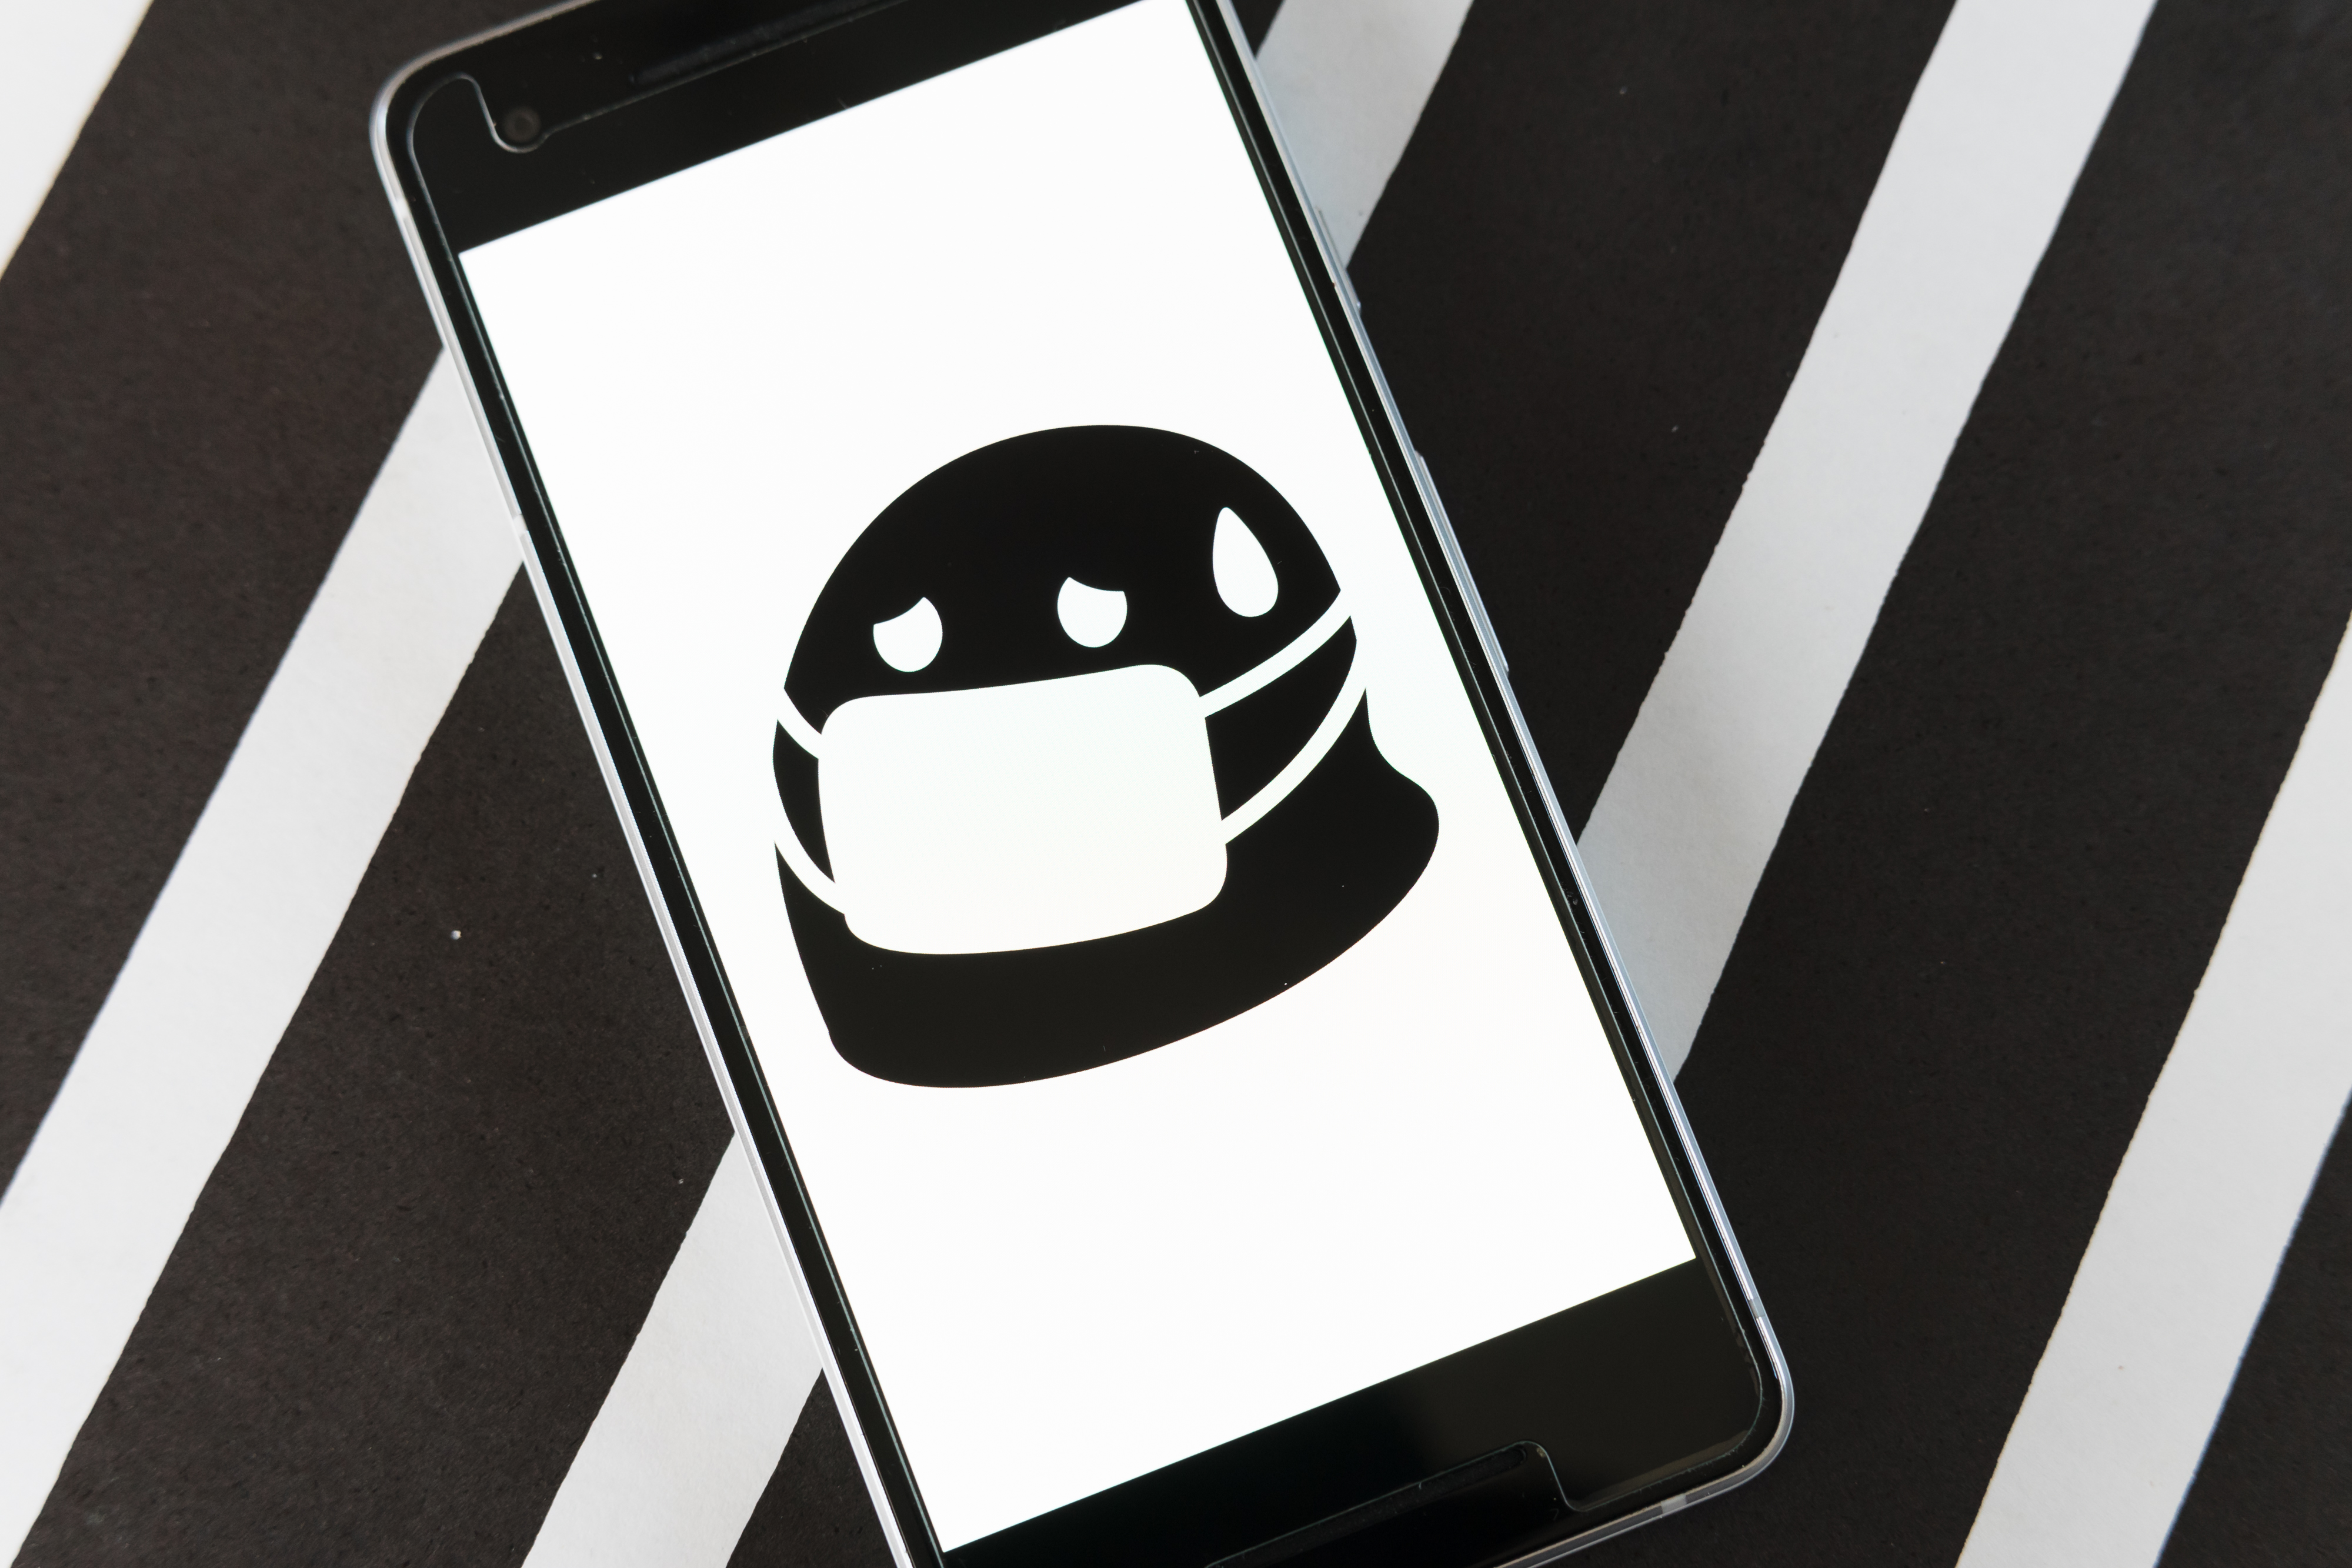
mockup, screen, smartphone, website, blog, word, mask, emoji, prevention, rule, obligation, face, n95, china, usa, production, iphone, ipad, technology, gadget, font, black and white, electronic device, graphic design, illustration, fictional character, logo, icon, mobile phone accessories